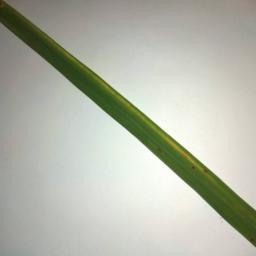
Label: Rice___Brown_Spot